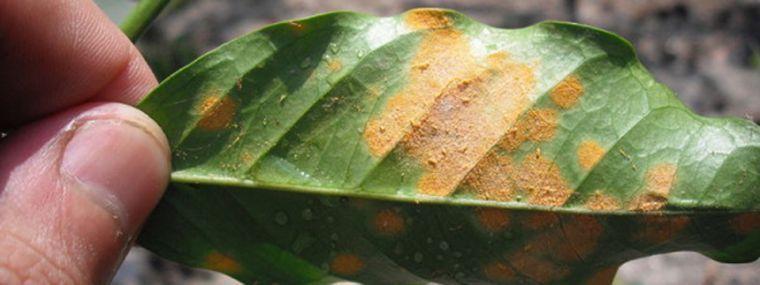
Plant: Coffee
Disease: coffee leaf rust